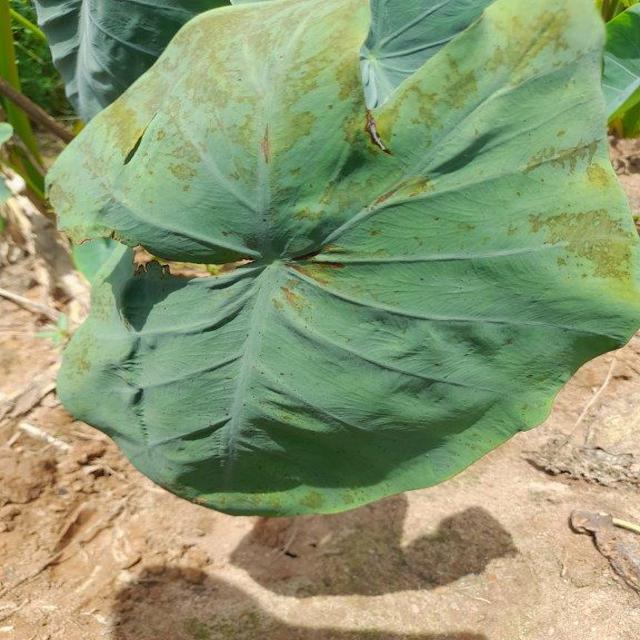
Label: Early_Blight